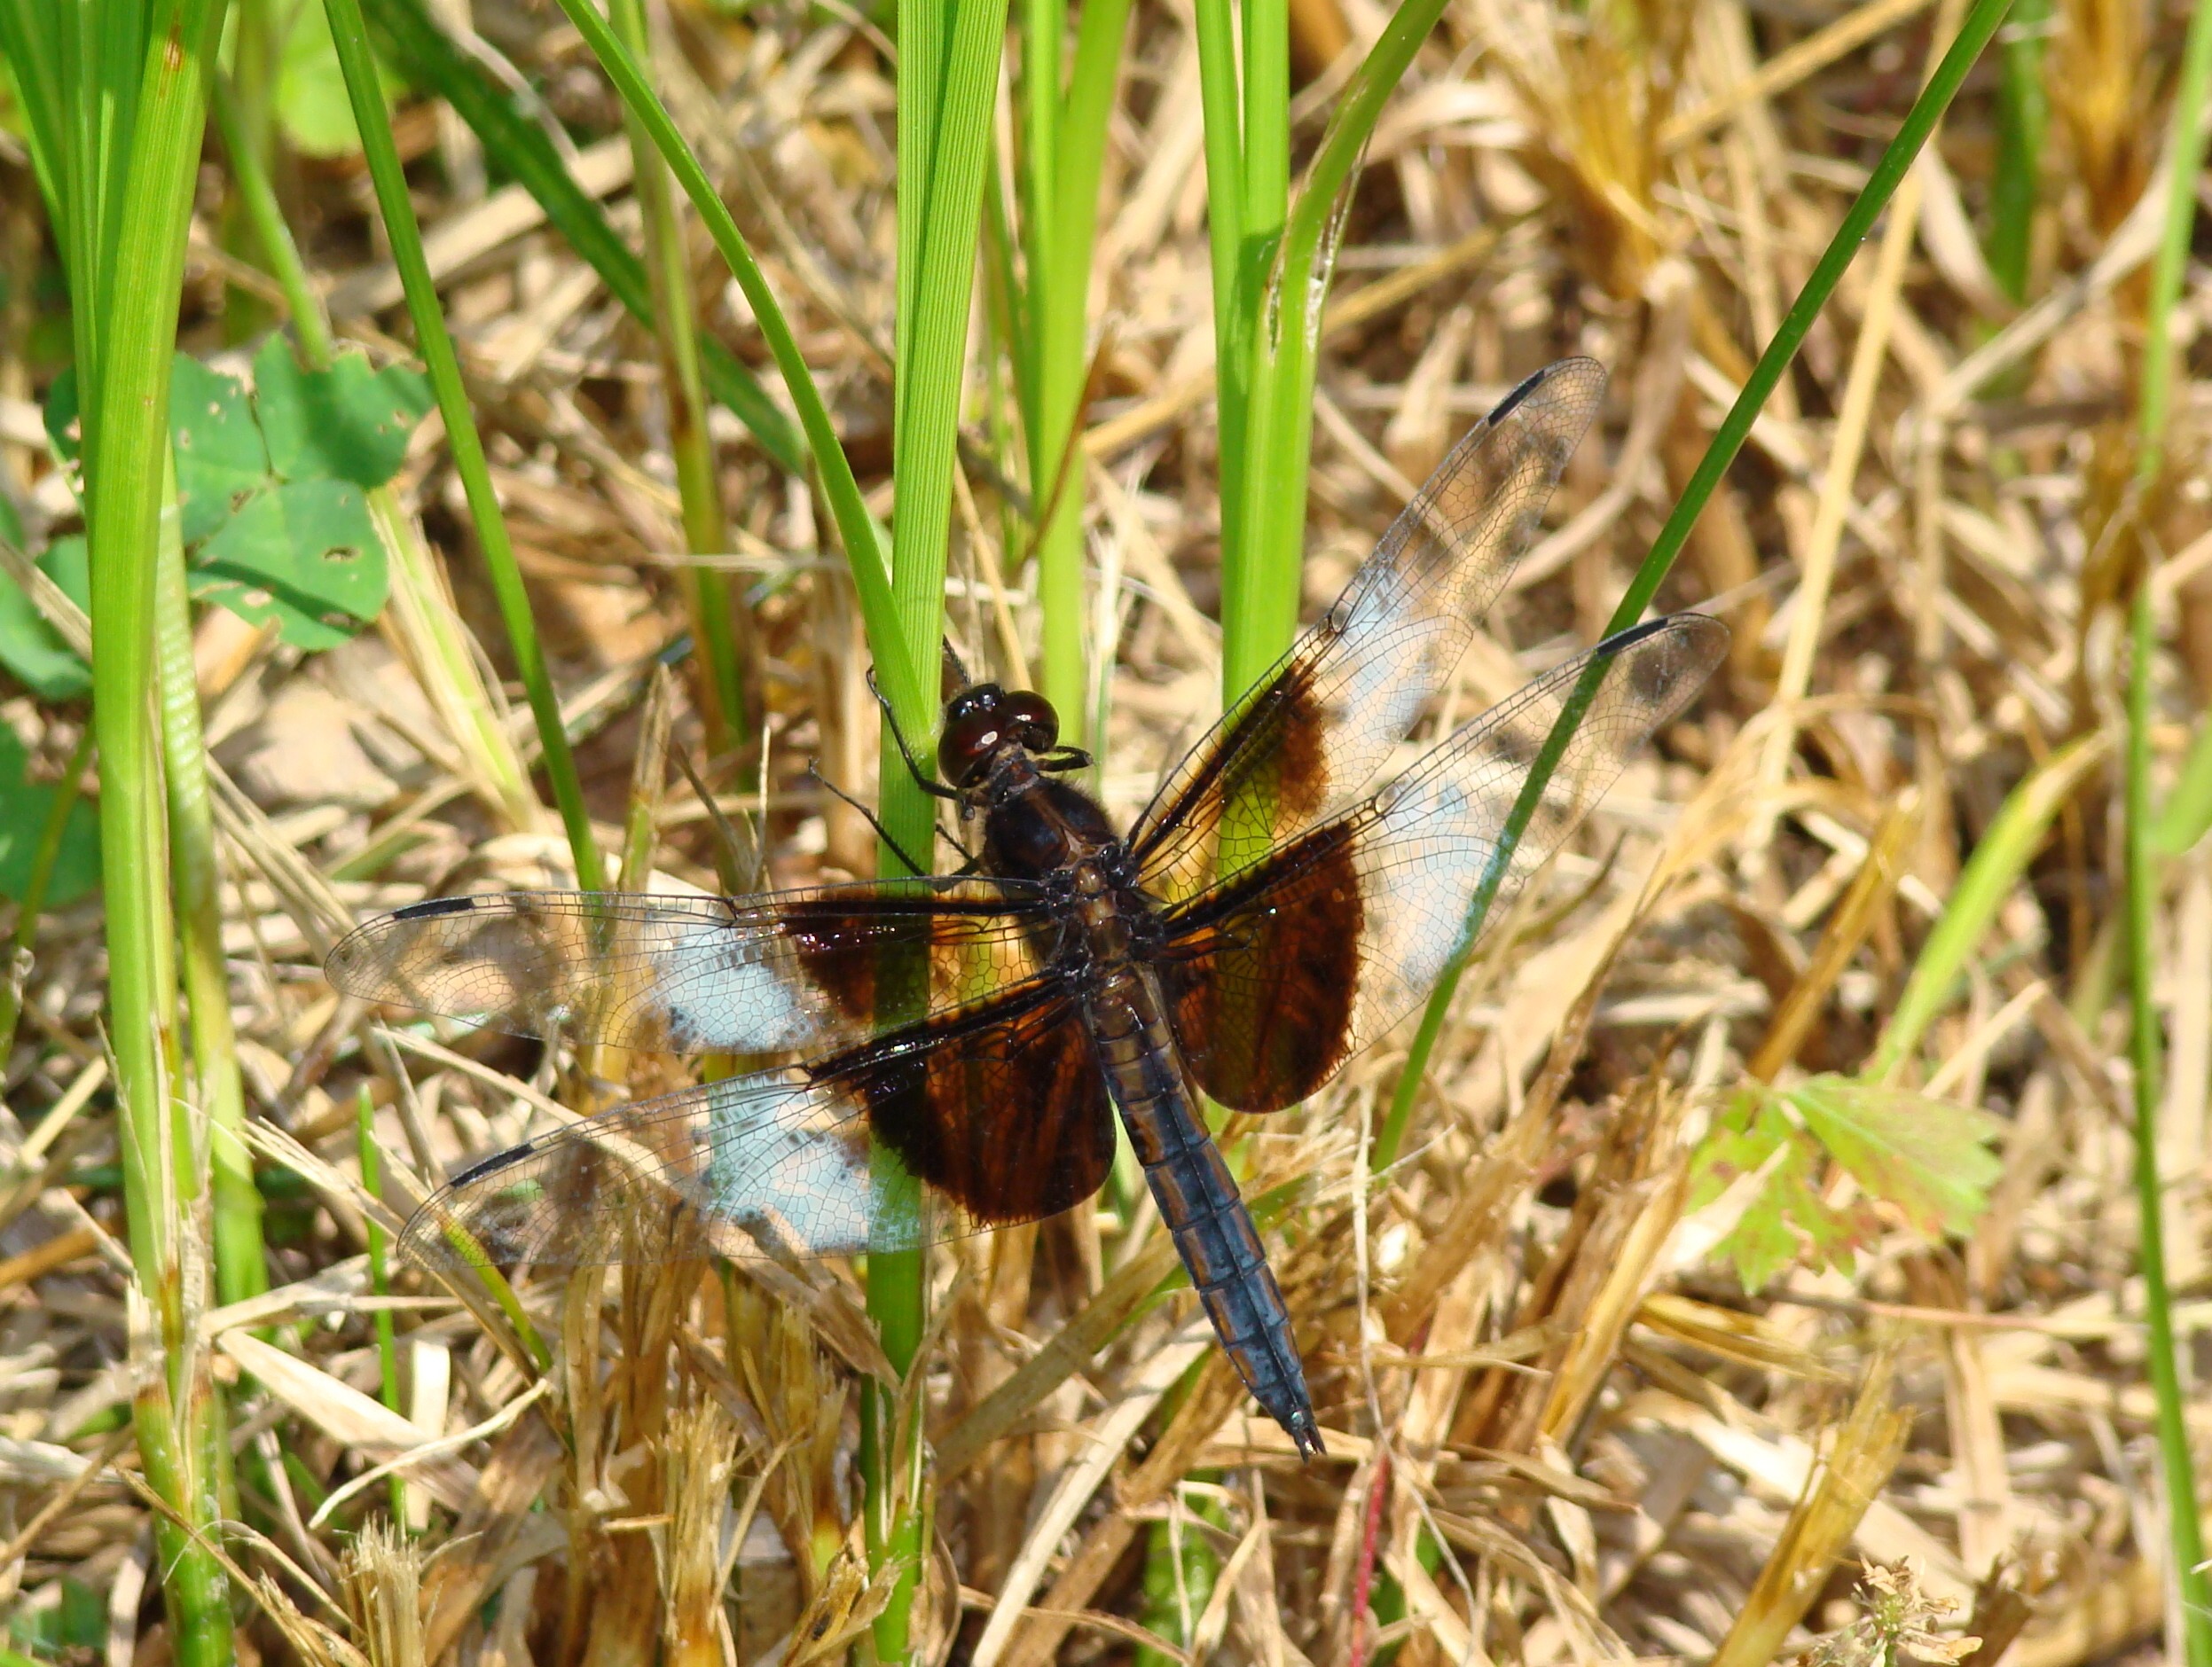
nature, white, prairie, flower, animal, wildlife, insect, bug, black, fauna, invertebrate, wings, dragonfly, insects, bugs, arthropod, dragonflies, dragonflies and damseflies